Tezontle

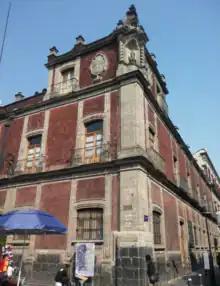
One of the Houses of the Mayorazgo de Guerrero showing tezontle walls with cantera accents.

Tezontle is a porous, highly oxidized, volcanic rock used extensively in construction in Mexico. It is usually reddish in color due to iron oxide.